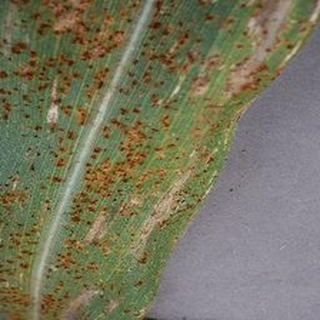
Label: corn_gray_leaf_spot